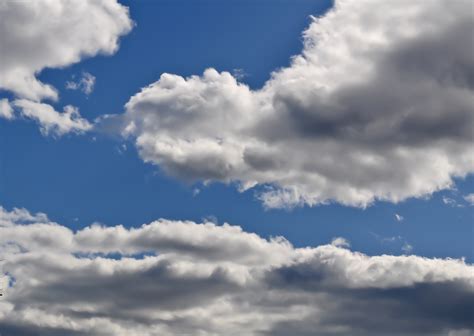
Weather: cloudy or overcast